History of Syria

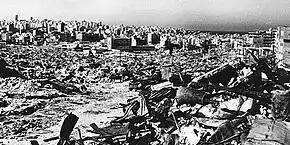
Ruins of the Hama city following the 1982 Hama Massacre that killed over 40,000 Sunni inhabitants. Old city of Hama was completely demolished by the Syrian military bombardment

The French sentenced Sultan al-Atrash to death, but he had escaped with the rebels to Transjordan and was eventually pardoned. He returned to Syria in 1937 and was met with a huge public reception. Elections were held in 1928 for a constituent assembly, which drafted a constitution for Syria. However, the French High Commissioner rejected the proposals, sparking nationalist protests.